Prey (2019 American film)

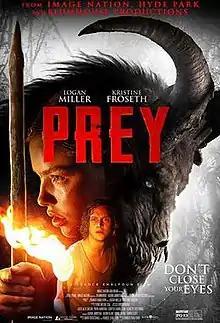
Theatrical release poster

Prey is a 2019 American horror film directed by Franck Khalfoun and written by David Coggeshall and Khalfoun. It stars Logan Miller and Kristine Froseth. Jason Blum is serving as a producer through his Blumhouse Productions banner and Ashok Amritraj is producing through his Hyde Park Entertainment banner.